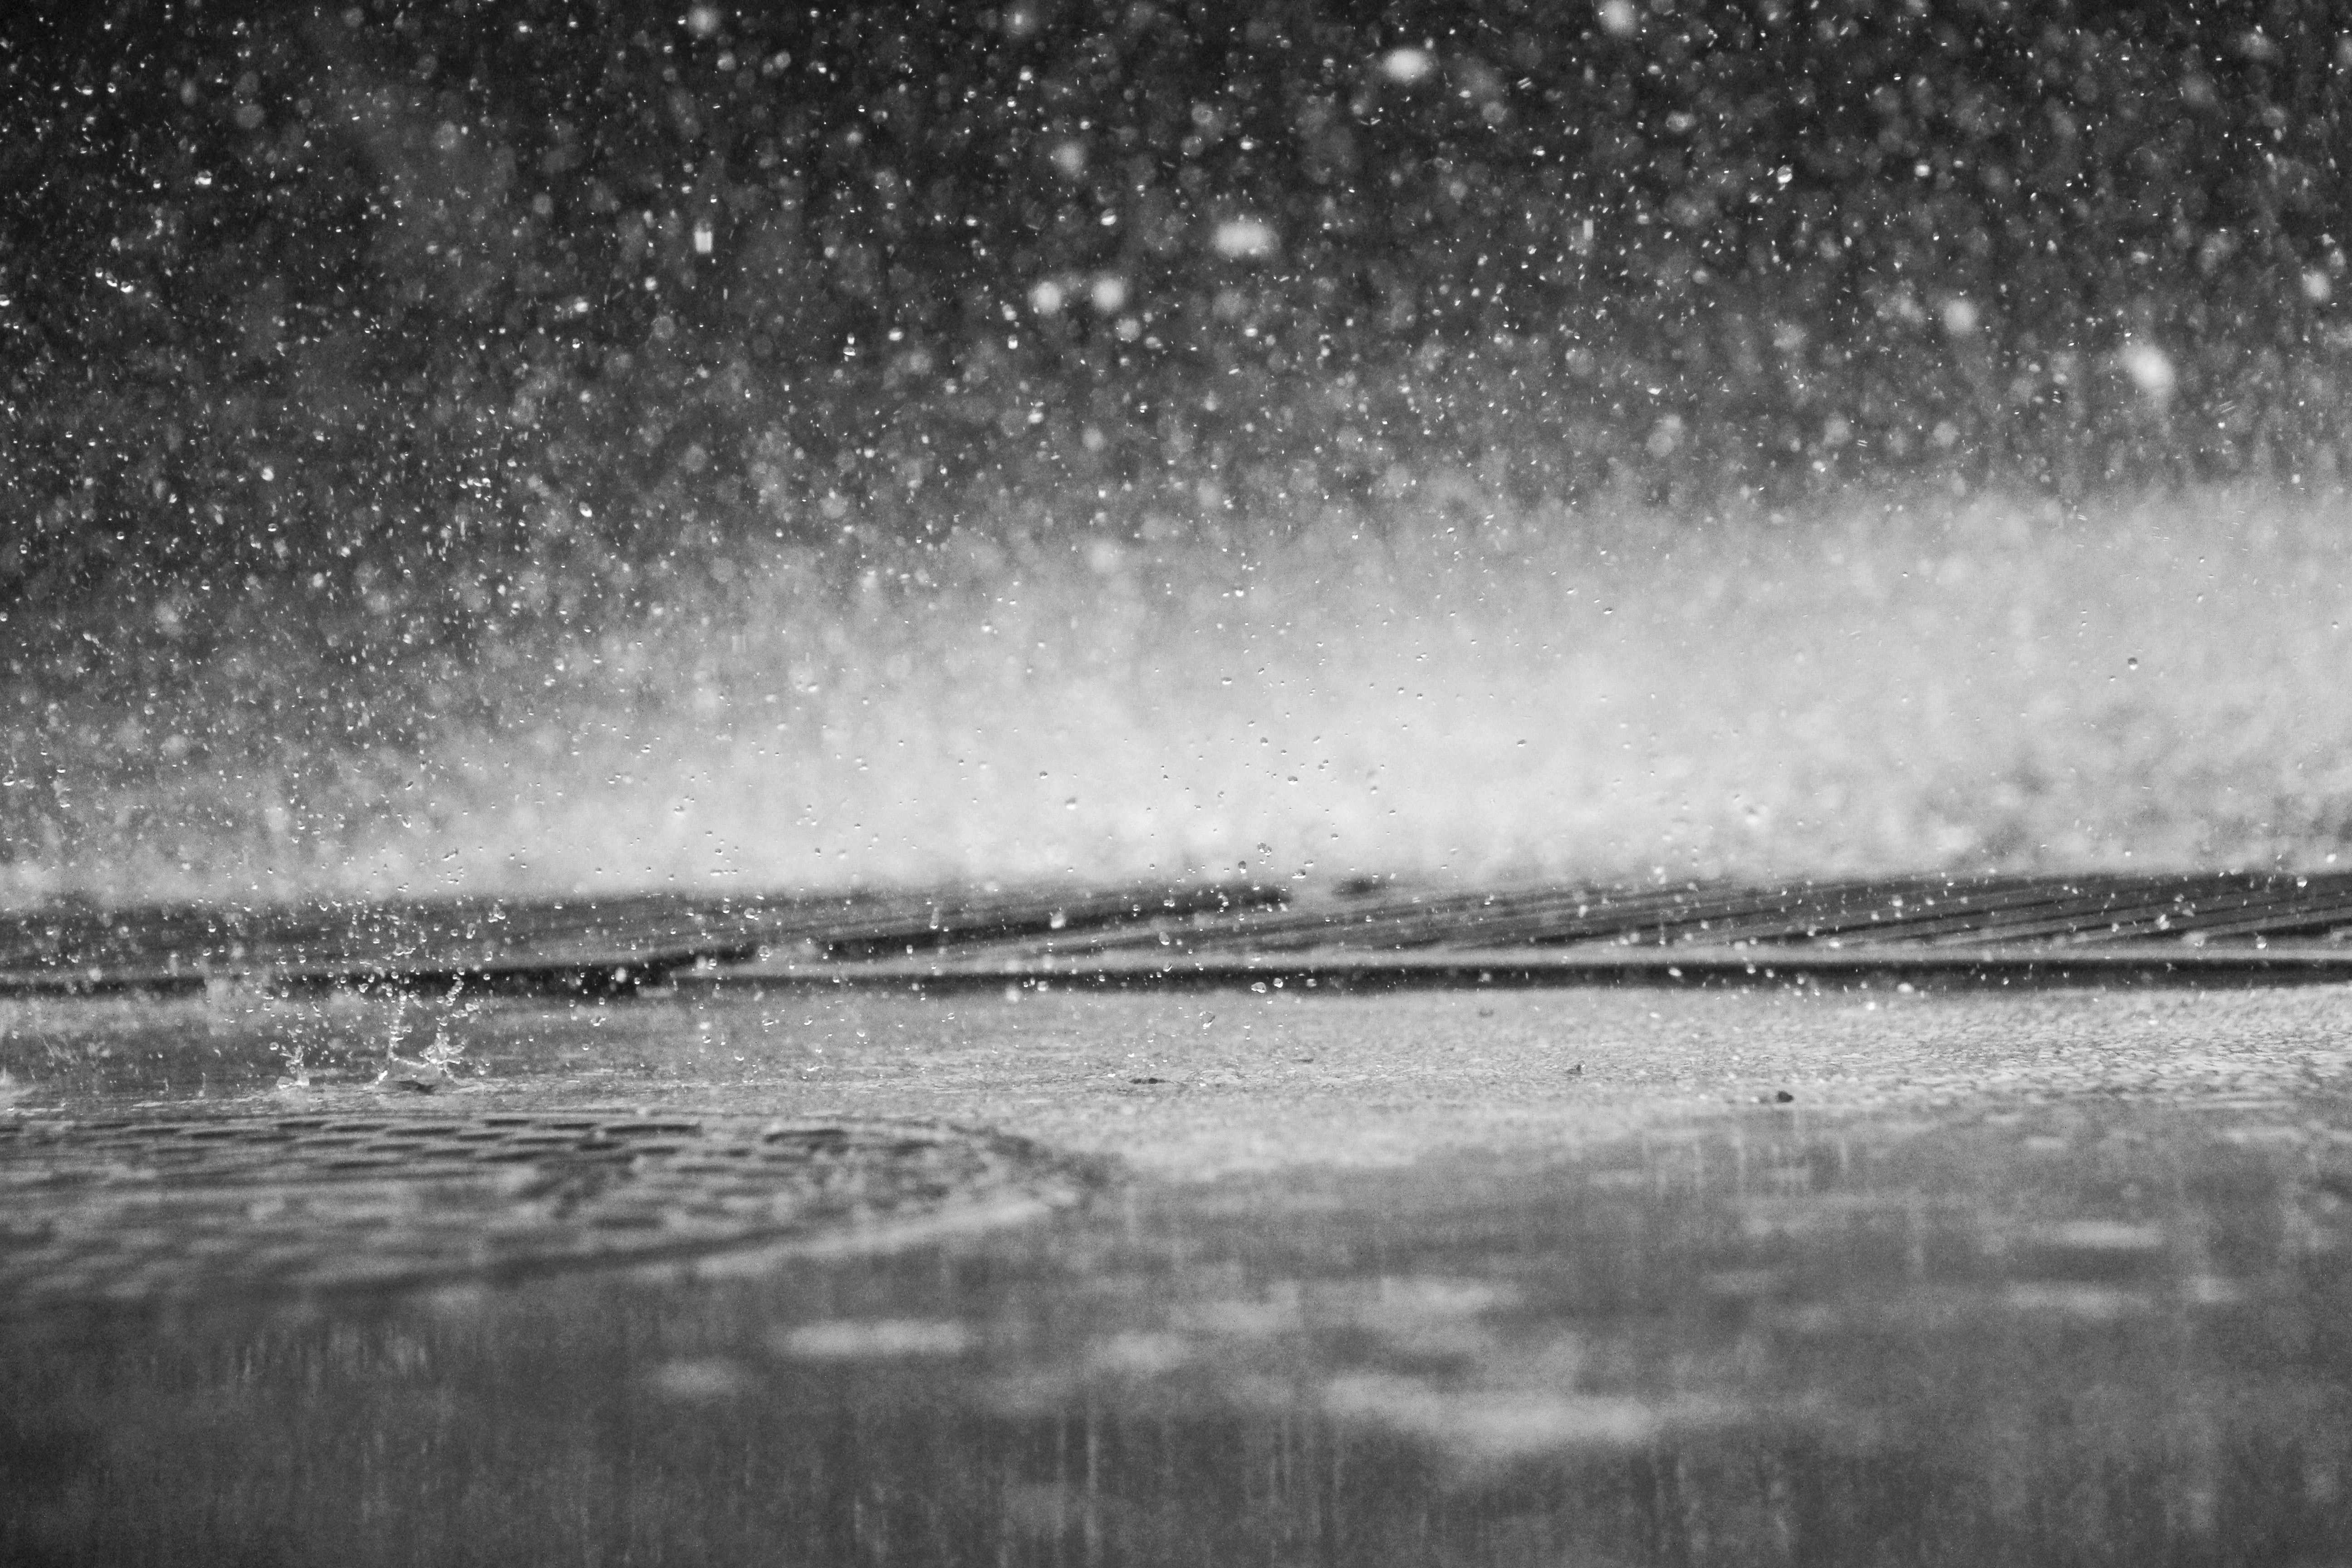
water, black and white, rain, wave, atmosphere, weather, monochrome, drip, drops, scene, shower, freezing, monochrome photography, atmospheric phenomenon, wind wave